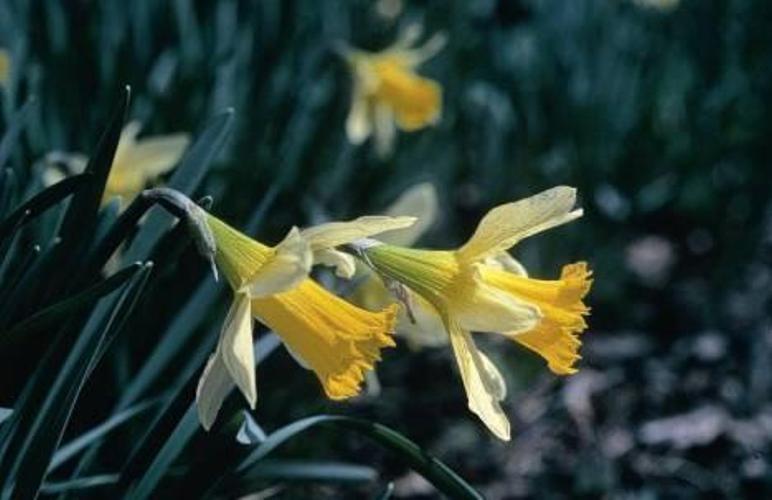
Flower: Daffodil